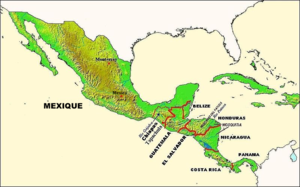
Carte du Mexique et des Caraïbes
Karl Martin Alexander Helbig était un explorateur, géographe et ethnologue allemand. Ses voyages l’ont notamment conduit à Java, à Sumatra, à Bornéo et en Amérique centrale.